John Ziegler (journalist)

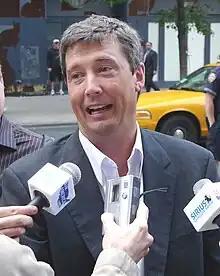
John Ziegler at a demonstration in New York City, June 2009

John Ziegler (born March 28, 1967) is a former radio program host, documentary film writer/director, and conservative journalist.